Guyonne de Laval

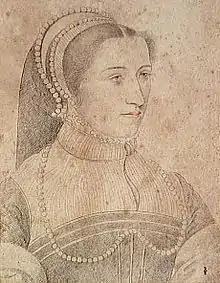
Guyonne de Laval, 1560

Guyonne de Laval née Renée de Rieux (1524–1567) was a French "suo jure" countess of Laval 1547–1567. She, along with Louis, Prince of Condé (1530–1569), Gaspard II de Coligny and François de Coligny d'Andelot are pointed out as one of the instigators of the famous Surprise of Meaux of 1567.